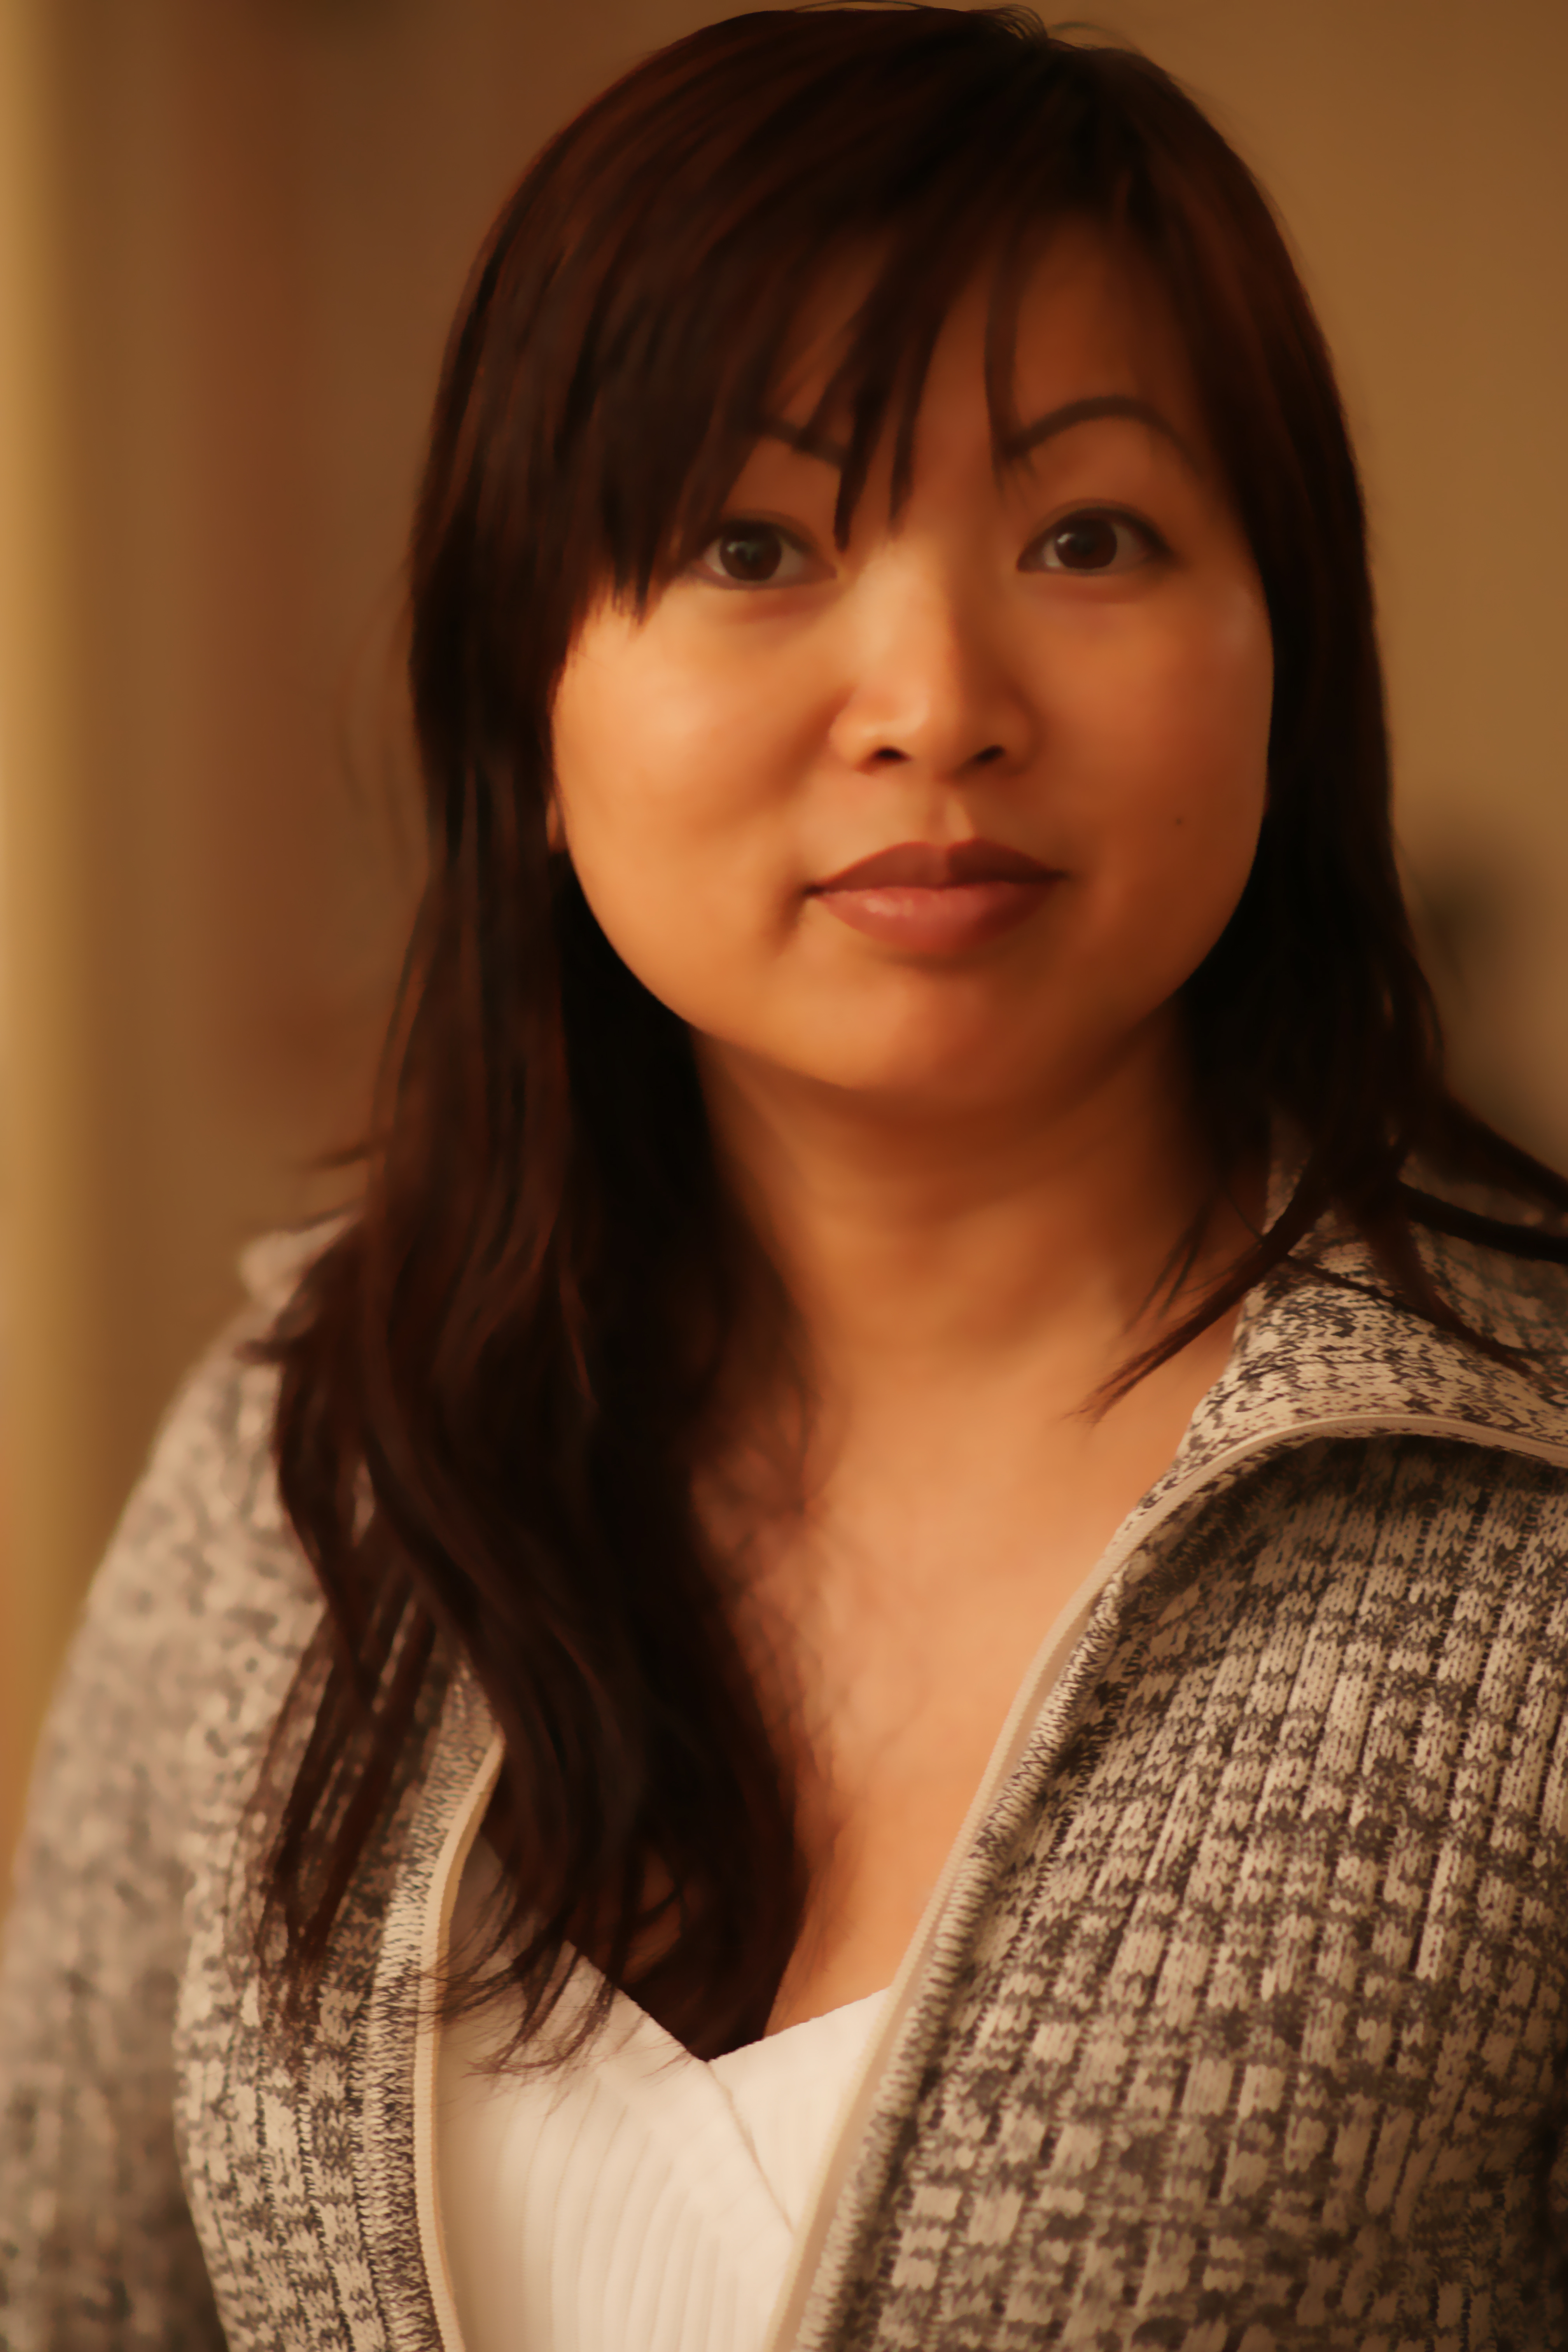
girl, beauty, lady, hairstyle, smile, black hair, portrait, long hair, brown hair, portrait photography, bangs